Hastings (UK Parliament constituency)

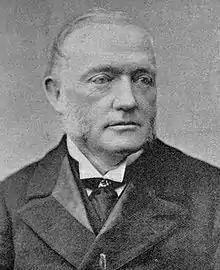
Brassey

Brassey was appointed a Civil Lord of the Admiralty, requiring a by-election.